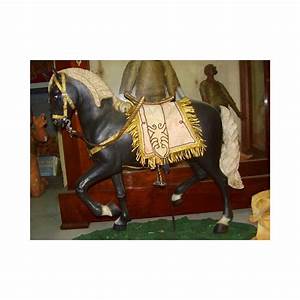
Label: horse